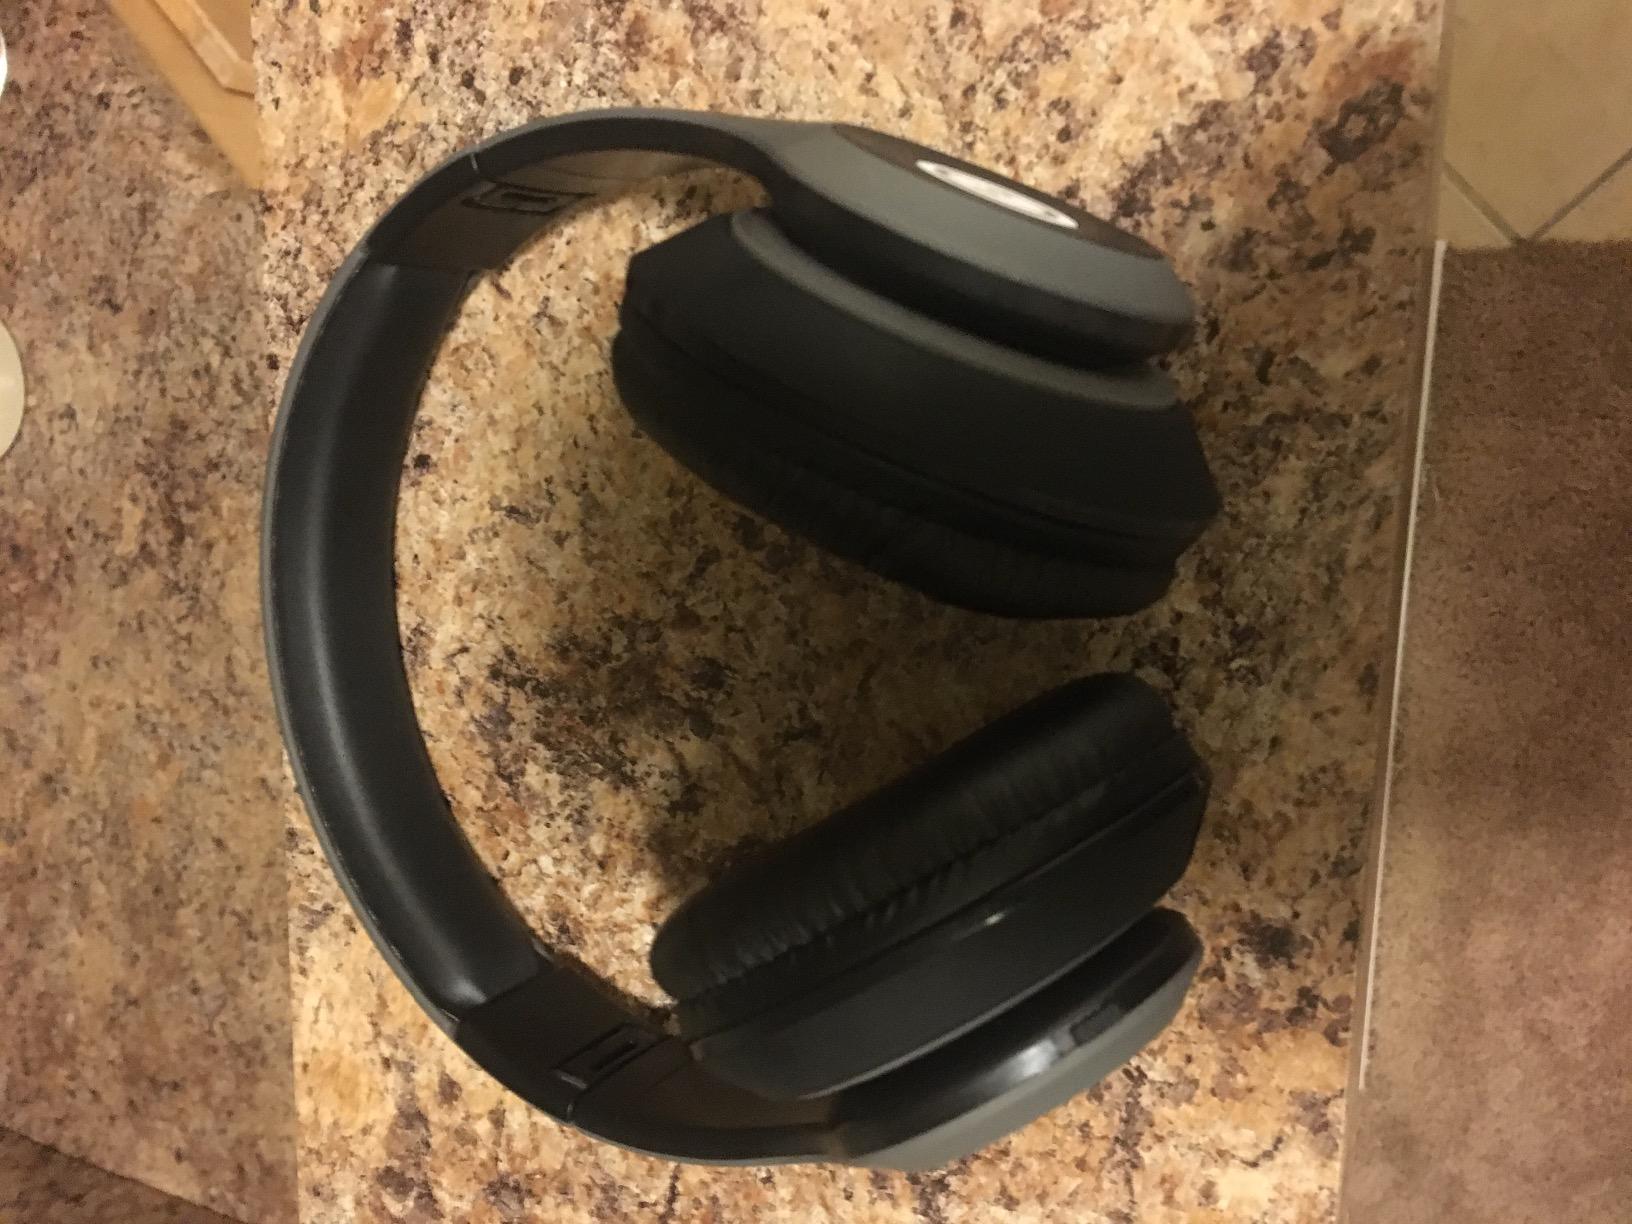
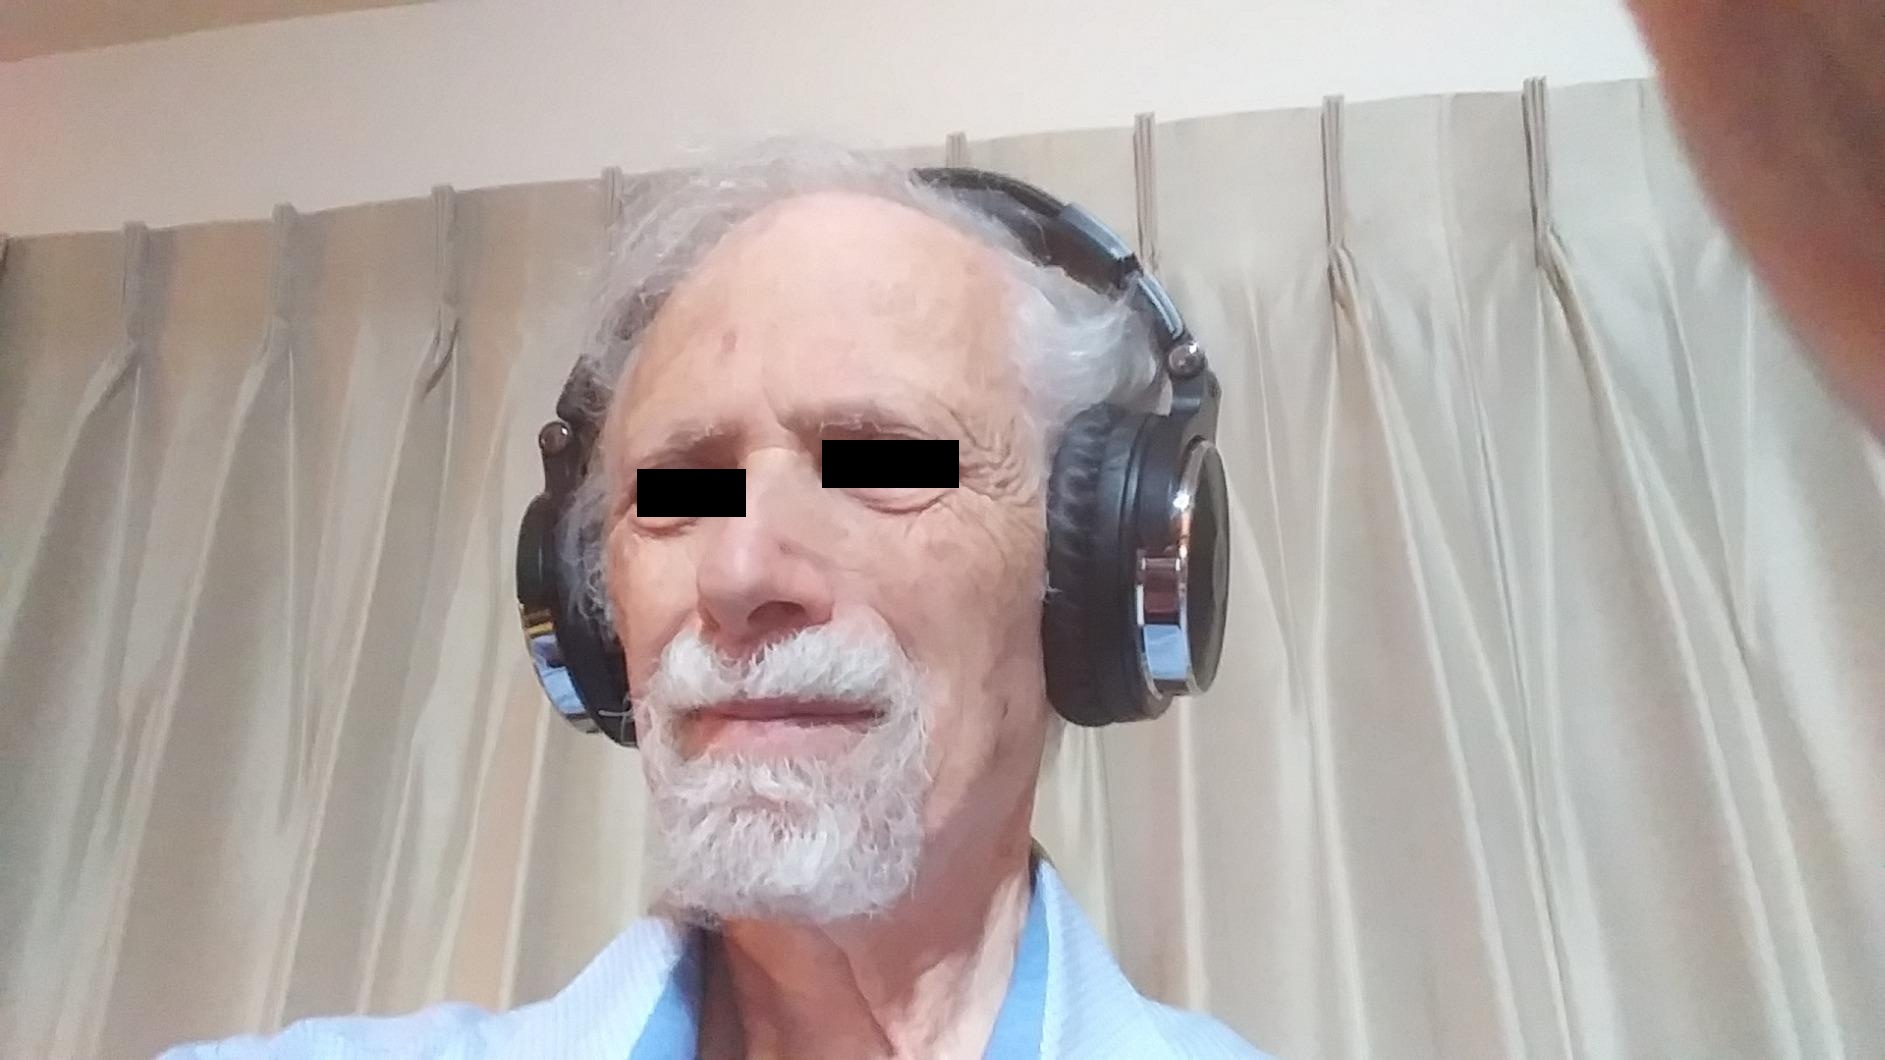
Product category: headphones
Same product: no